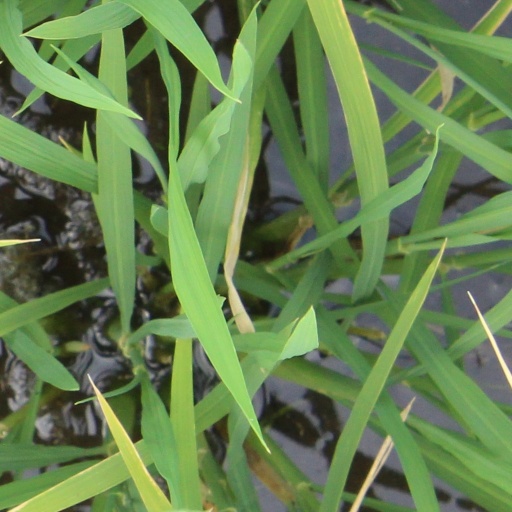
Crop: rice